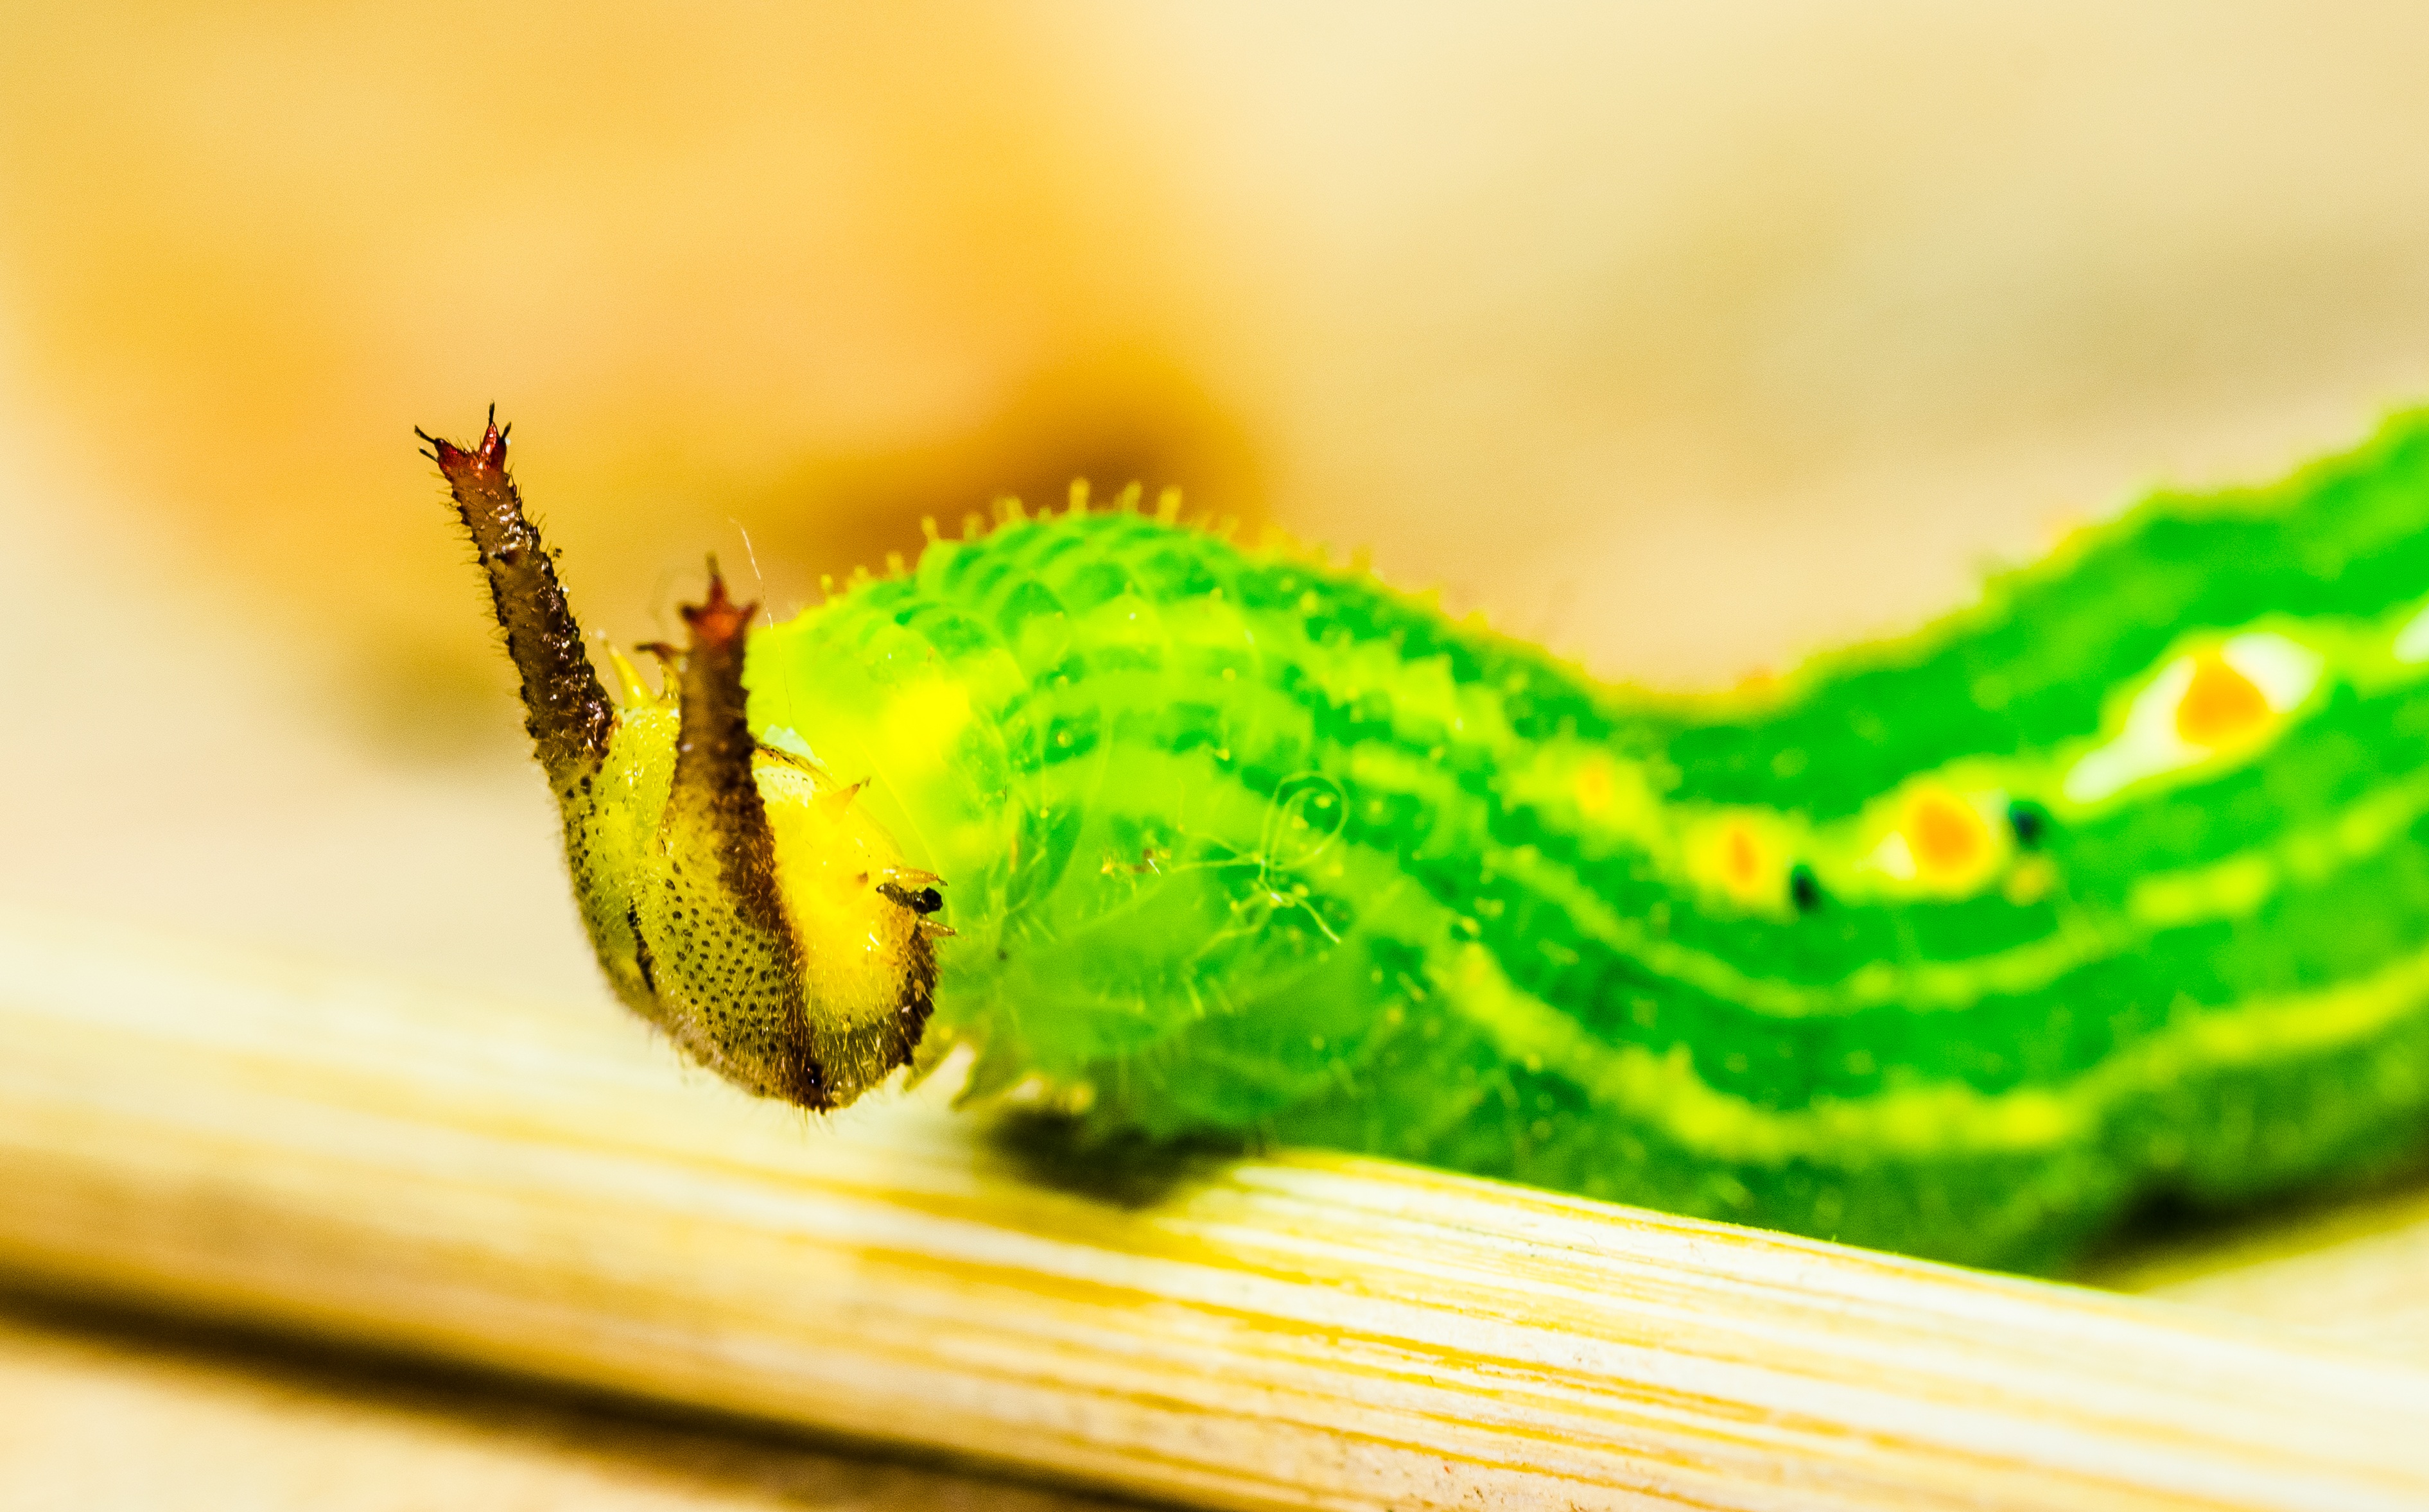
photography, leaf, animal, green, produce, insect, macro, yellow, close, fauna, invertebrate, caterpillar, close up, head, detail, horns, larva, macro photography, plant stem, moths and butterflies